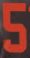
Number: 5